John Hersey

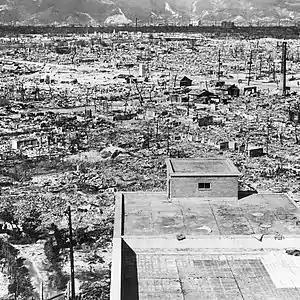
Hiroshima in ruins, October 1945, two months after the atomic bomb exploded

Soon afterward John Hersey began discussions with William Shawn, an editor for "The New Yorker", about a lengthy piece on the previous summer's bombing. Hersey proposed a story that would convey the cataclysmic narrative through individuals who survived.